Edward IV

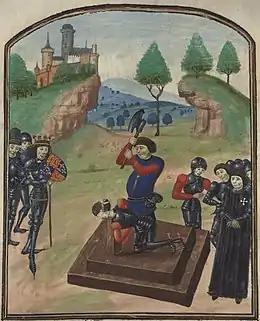
Edward IV (left) watching the execution of Edmund Beaufort, 4th Duke of Somerset, at Tewkesbury, 1471

One reason for this was that twelve of the new queen's siblings survived into adulthood, creating a large pool of competitors for offices and estates, as well as in the matrimony market. Resentment built when her sisters made a series of advantageous unions, including that of Catherine Woodville to Henry Stafford, 2nd Duke of Buckingham; Anne Woodville to William, heir to Henry Bourchier, 1st Earl of Essex; and Eleanor Woodville with Anthony, heir to Edmund Grey, 1st Earl of Kent.